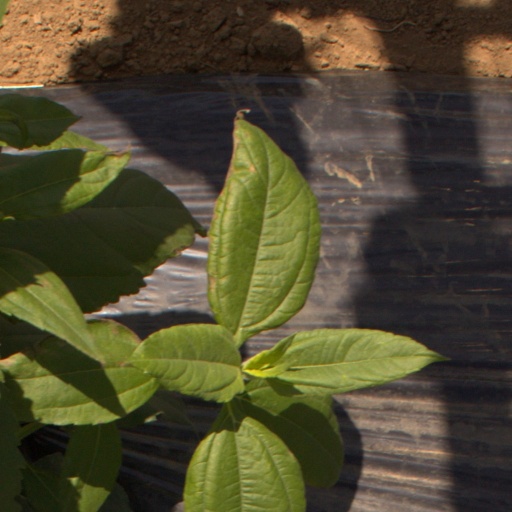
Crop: Jerusalem artichoke